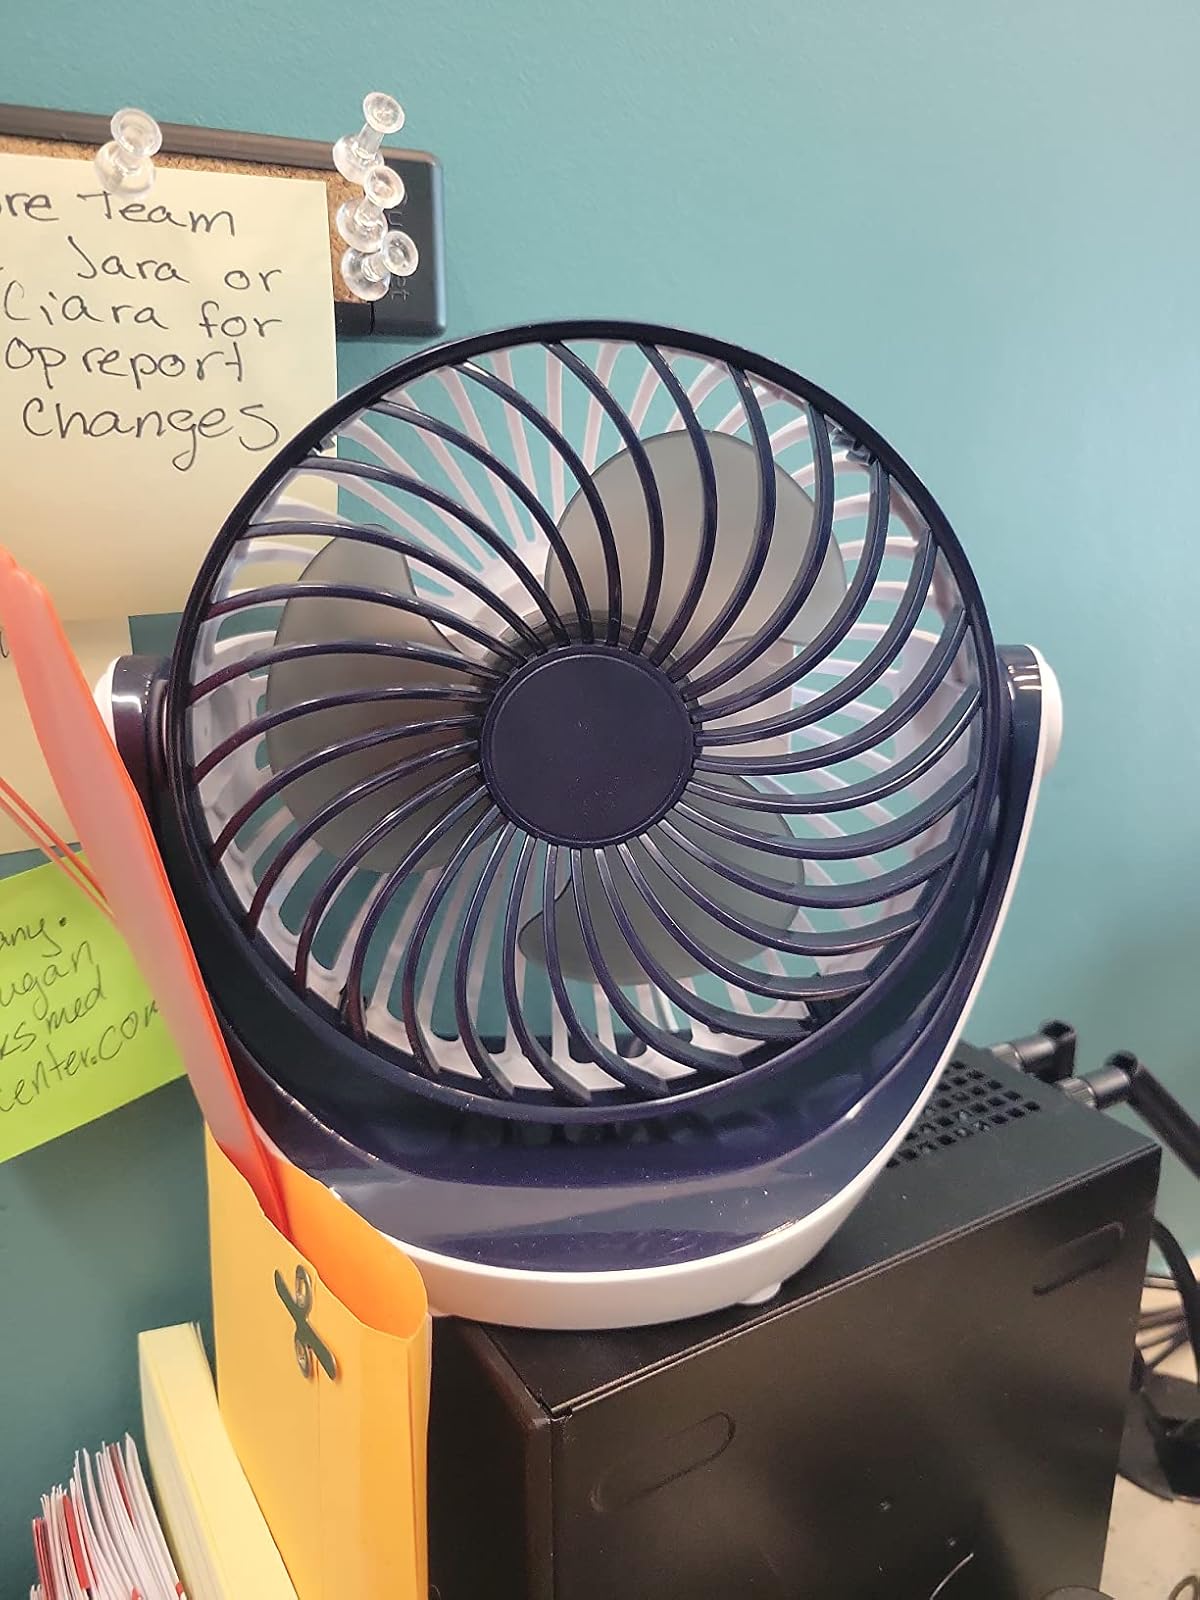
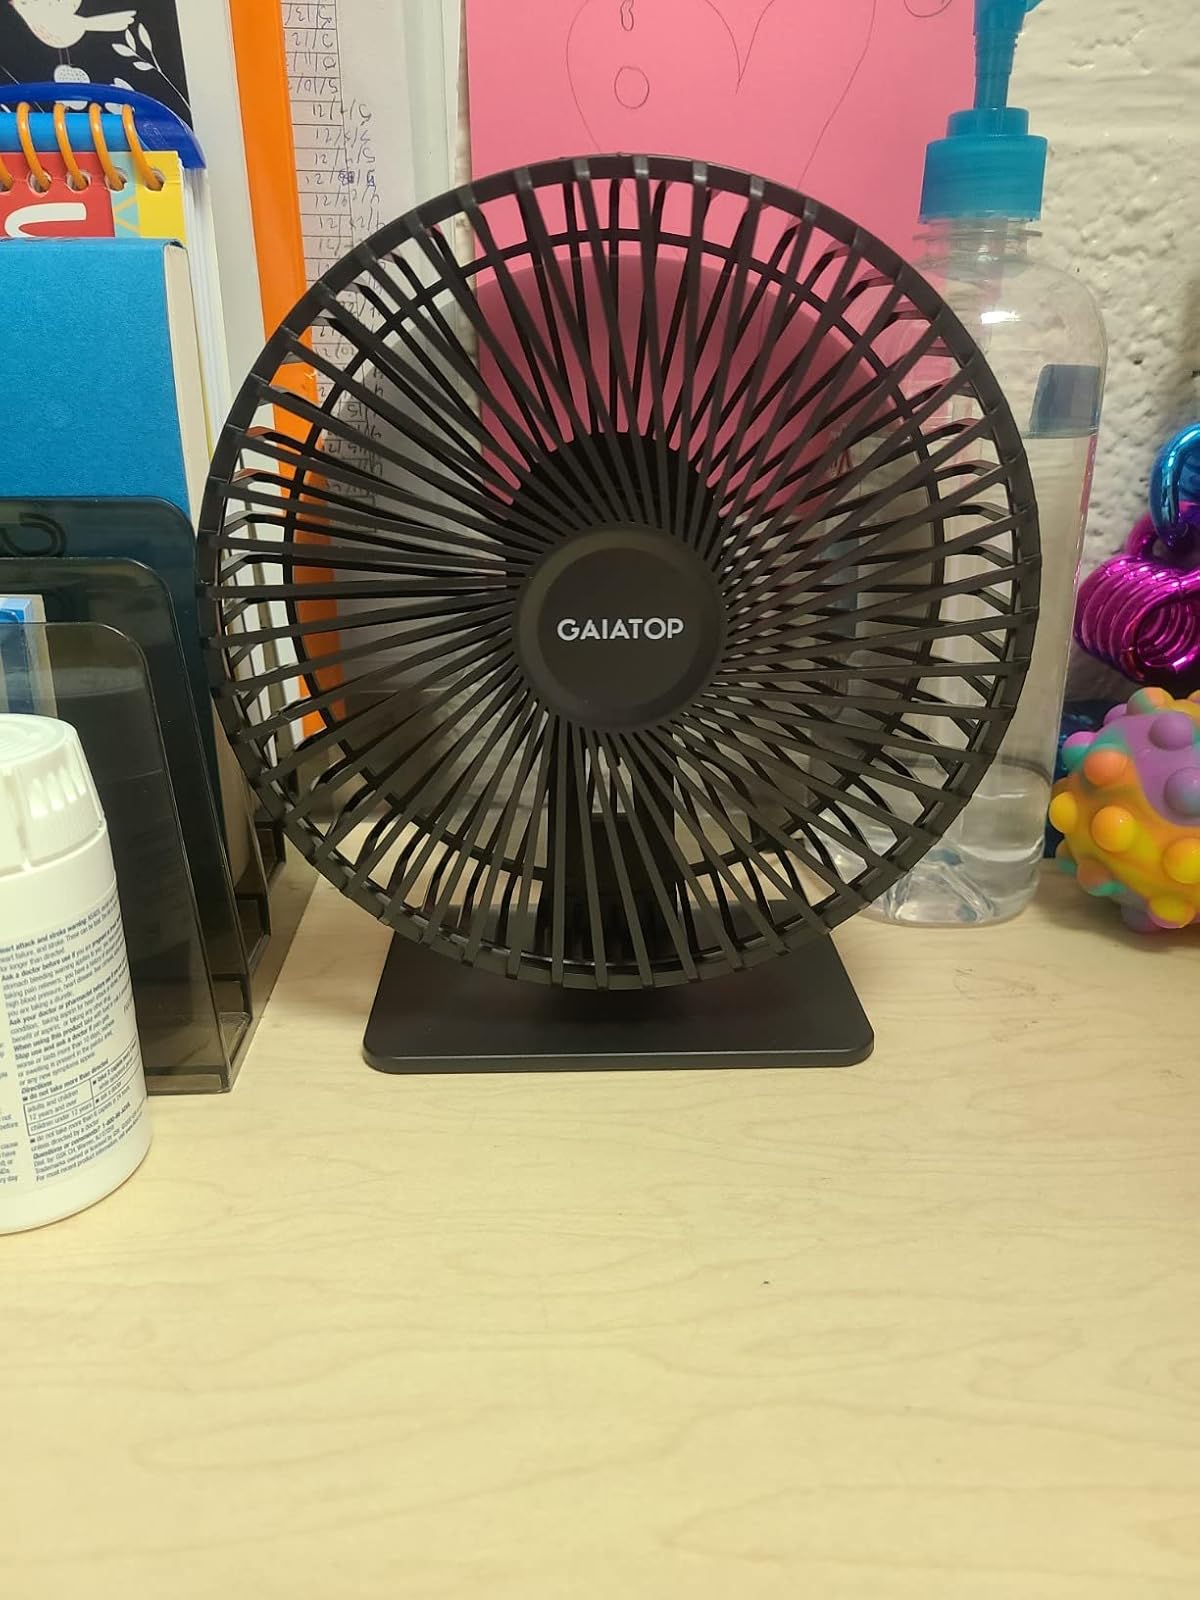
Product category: fan
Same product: no